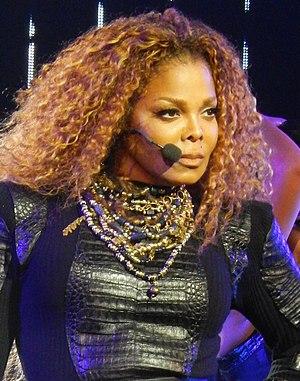
Janet Damita Jo Jackson, née le 16 mai 1966 à Gary dans l'Indiana, est une chanteuse, danseuse et actrice américaine. Neuvième et dernier enfant de la famille Jackson, elle est la sœur cadette de Michael Jackson.